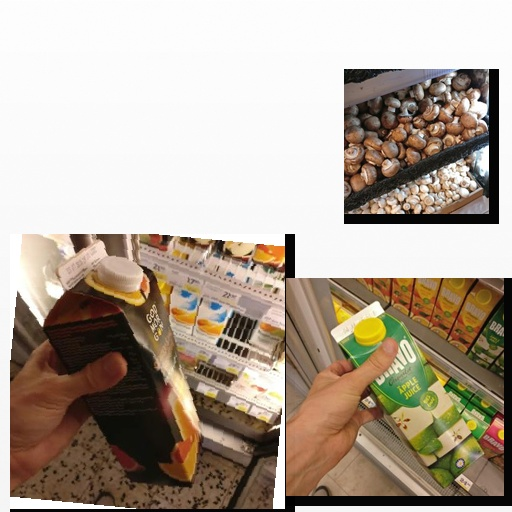
Food items: mushroom, apple_juice, grapefruit_juice